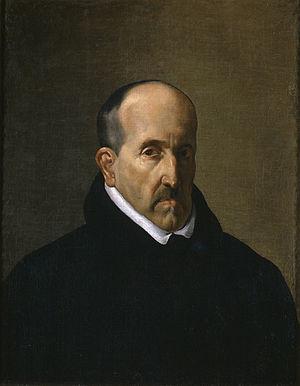
Le portrait de Luis de Góngora y Argote est une huile sur toile peinte par Diego Velázquez en 1622 durant son premier voyage à Madrid, où il rencontra le poète cordouan. Il est conservé depuis 1931 au musée des beaux-arts de Boston. Il vient de la collection du marquis de la Vega-Inclán, et fut acheté à Londres, maison Tomás Harris Limited.